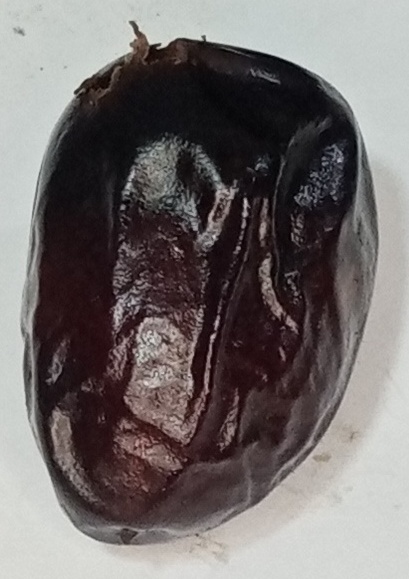
Variety: kupro
Size: large
Grade: grade-2